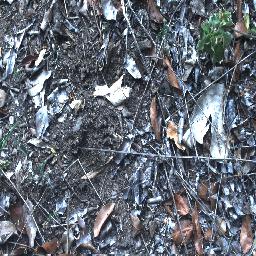
Label: negative